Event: Nepal Earthquake
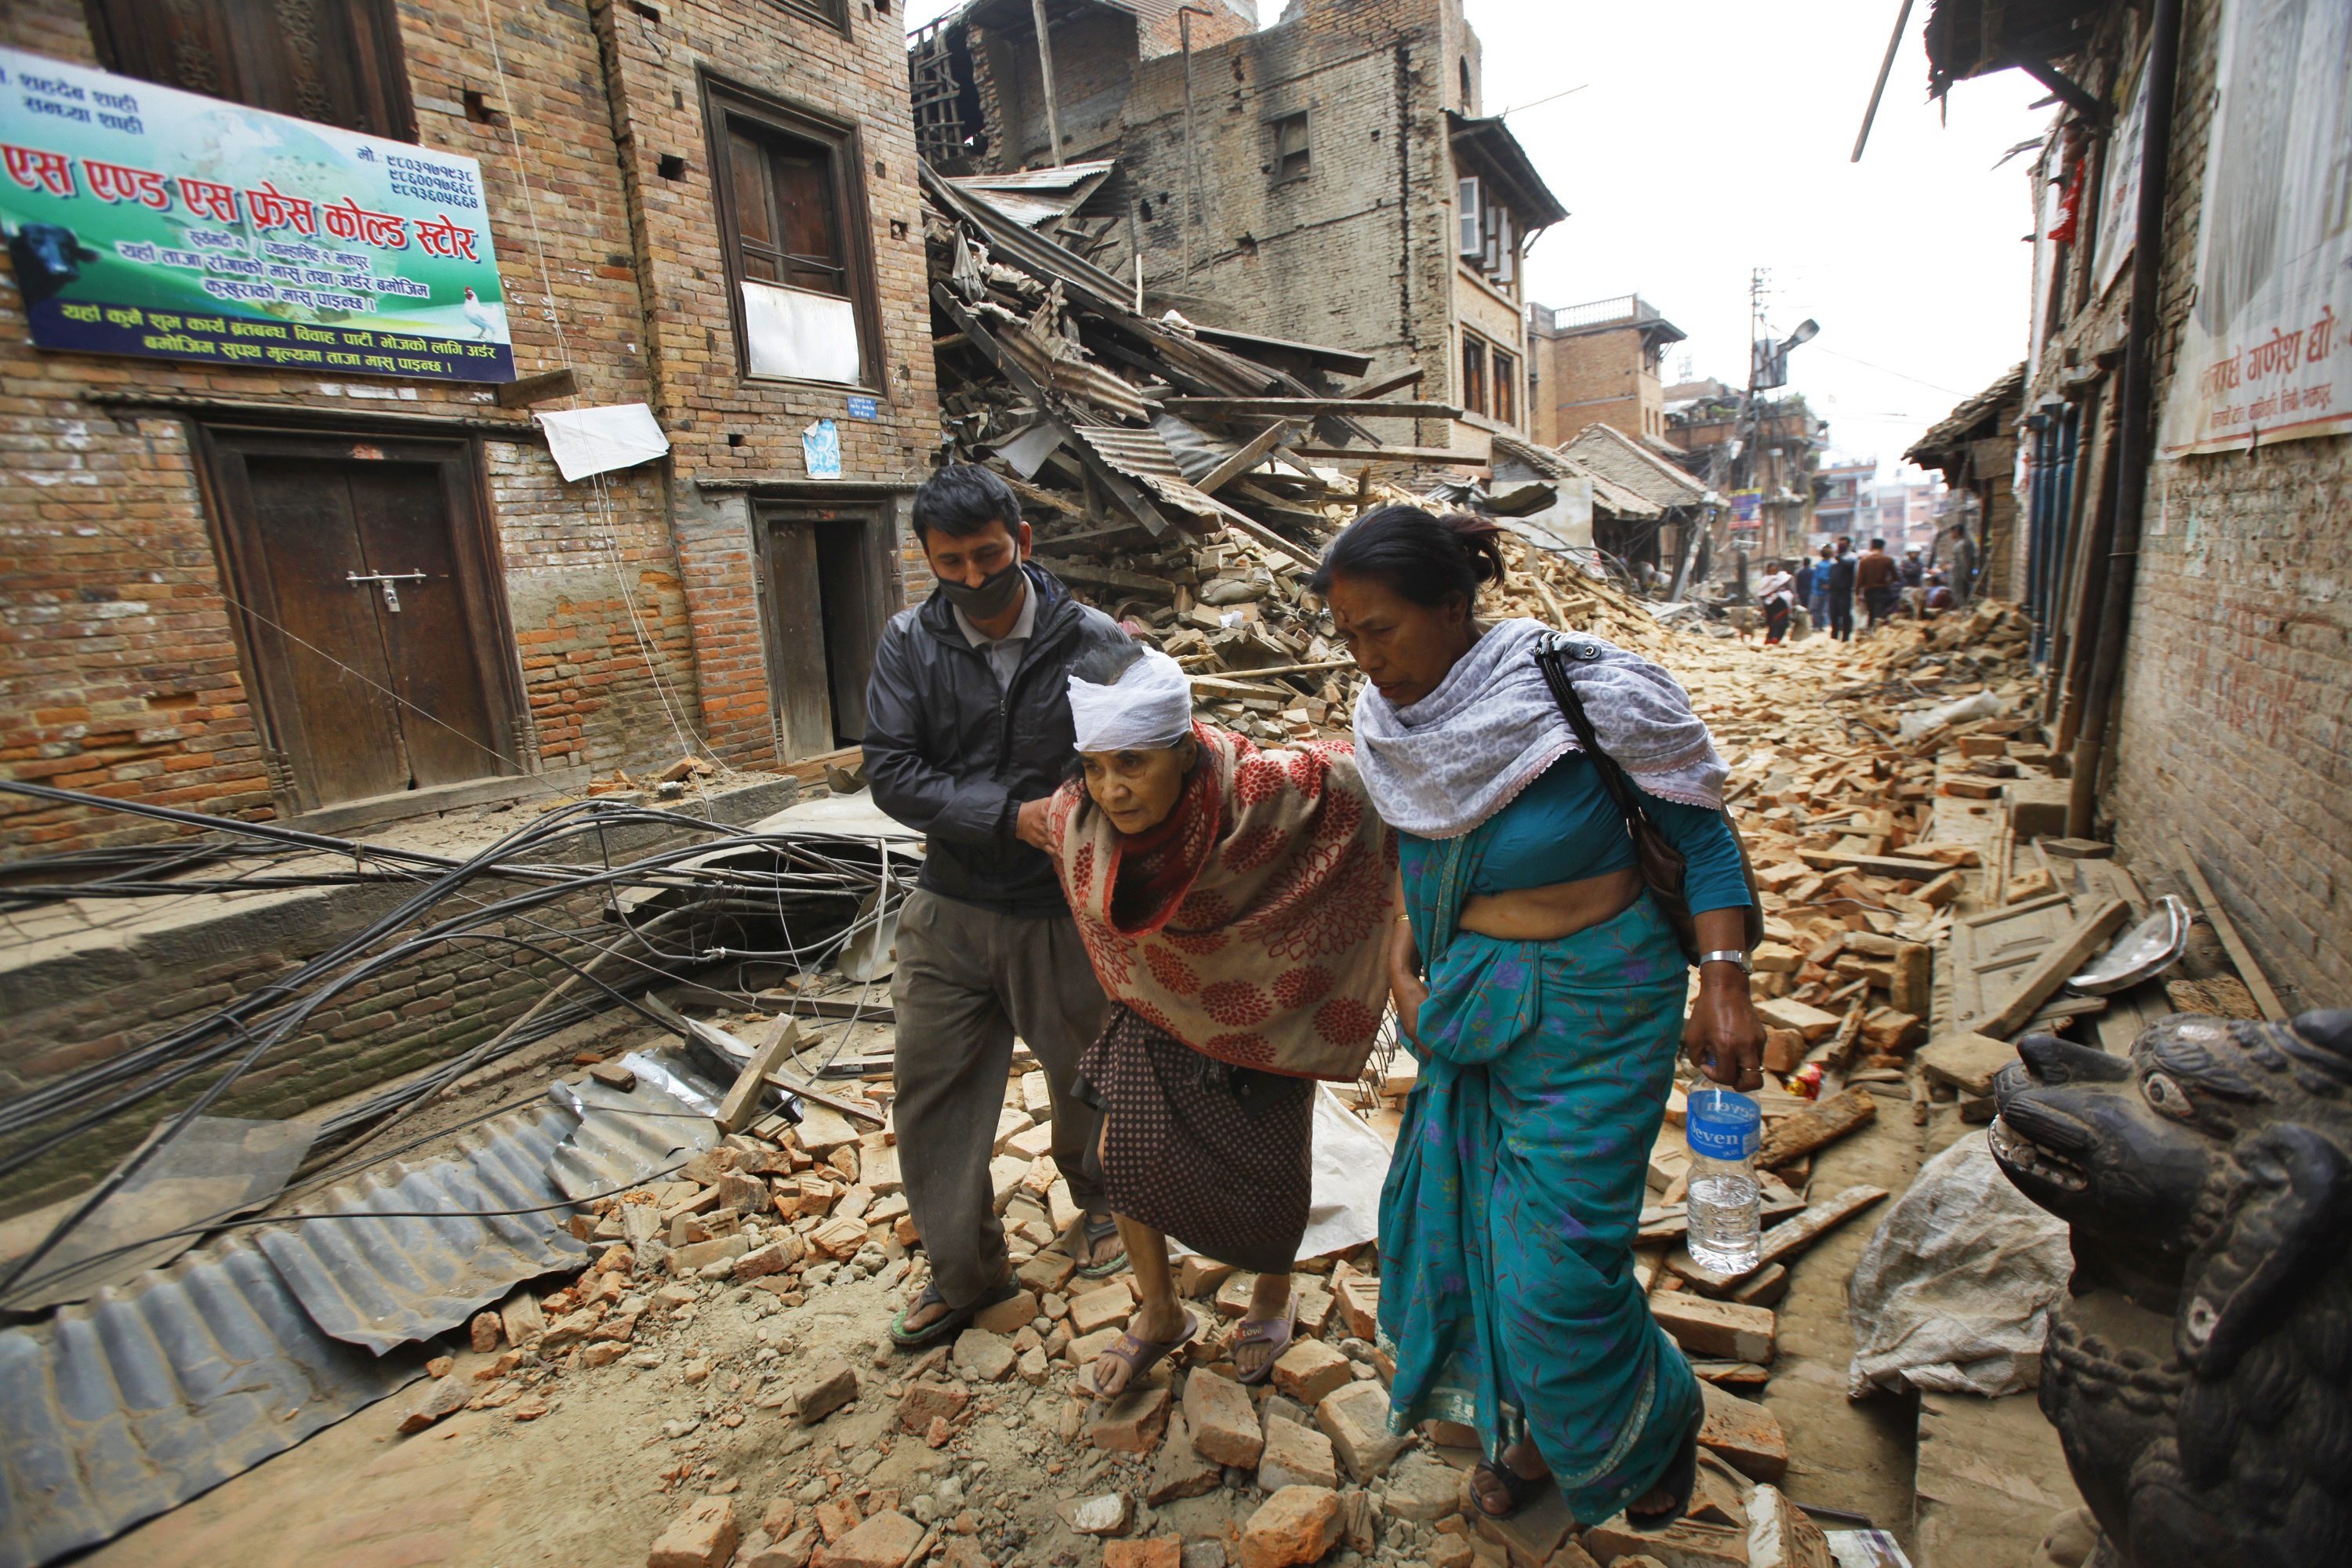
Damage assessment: damage